Magyk

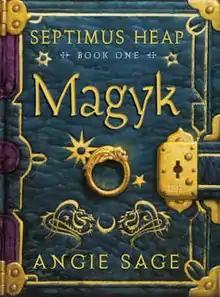
by Mark Zug

Magyk (an archaic spelling of "Magic") is a fantasy novel written by English author Angie Sage. It is the first book in the seven-book "Septimus Heap" series. The sequel, "Flyte" was released in March 2006, "Physik" in March 2007, "Queste" in 2008, "Syren" in September 2009, "Darke" in July 2011, and "Fyre" in 2013. The book cover of "Magyk" alludes to the diary that the ExtraOrdinary Wizard Marcia makes for her apprentice, Septimus Heap. The cover also depicts Septimus's Dragon Ring, rendered as if it were sitting atop the diary.